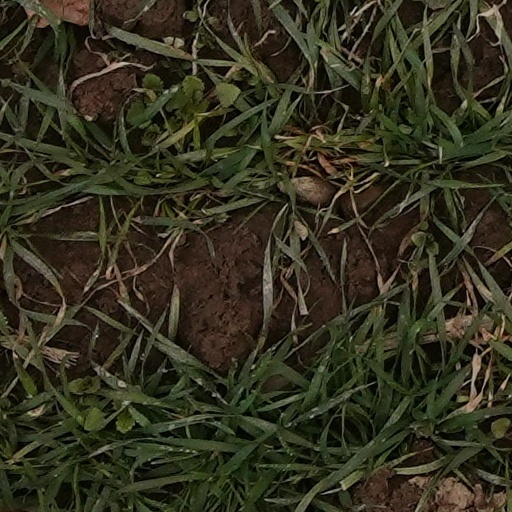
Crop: wheat